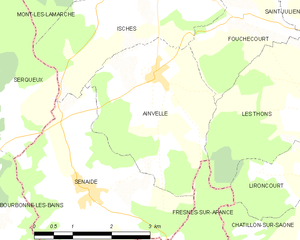
Carte des communes françaises Ainvelle